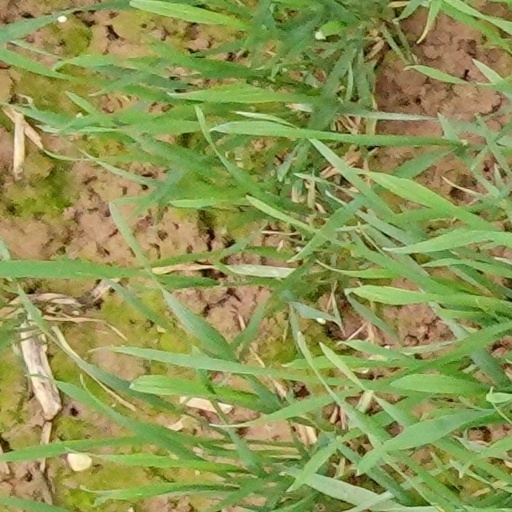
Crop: wheat